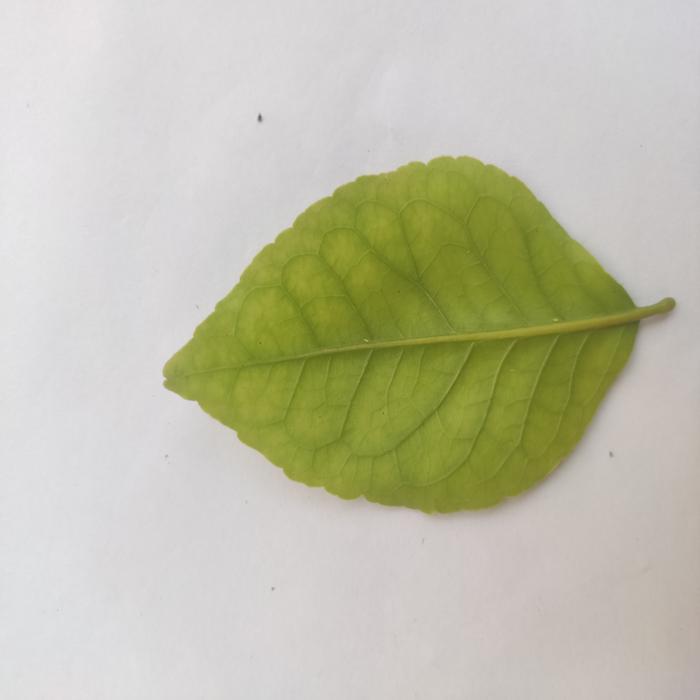
Crop: Aegle Marmelos
Leaf condition: Cercospora_Leaf